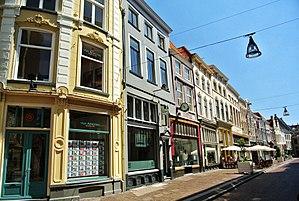
Zwolle est une ville et commune néerlandaise, chef-lieu de la province d'Overijssel. Située à 80 kilomètres au nord-est de la capitale Amsterdam, elle a fait partie de la Ligue hanséatique.